Axel Holmström (anarchist)

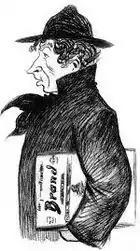

Axel Holmström (1881–1947) was a Swedish anarchist. He was jailed in 1906 after speaking at a public meeting. Holmström was editor of the anarchist paper "Brand" ("Fire").